Seppuku

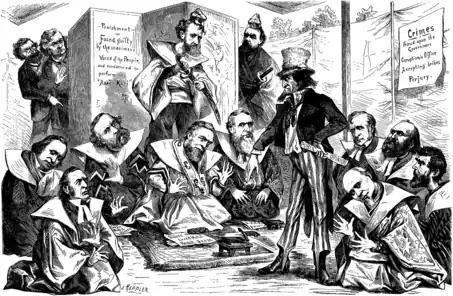
In Joseph Keppler's cartoon published in Frank Leslie's Illustrated Newspaper on March 8, 1873, Uncle Sam is shown directing U.S. Senators implicated in the Crédit Mobilier Scandal to commit "Hari-Kari", clearly showing that by that time the general American public was already familiar with the Japanese ritual and its social implications.

The story of the forty-seven rōnin ("Chūshingura"), who commit mass seppuku after avenging their lord, has inspired numerous works of Japanese art including "bunraku" puppet plays, "kabuki" plays and at least six film adaptations, as well as the Hollywood movie "47 Ronin".